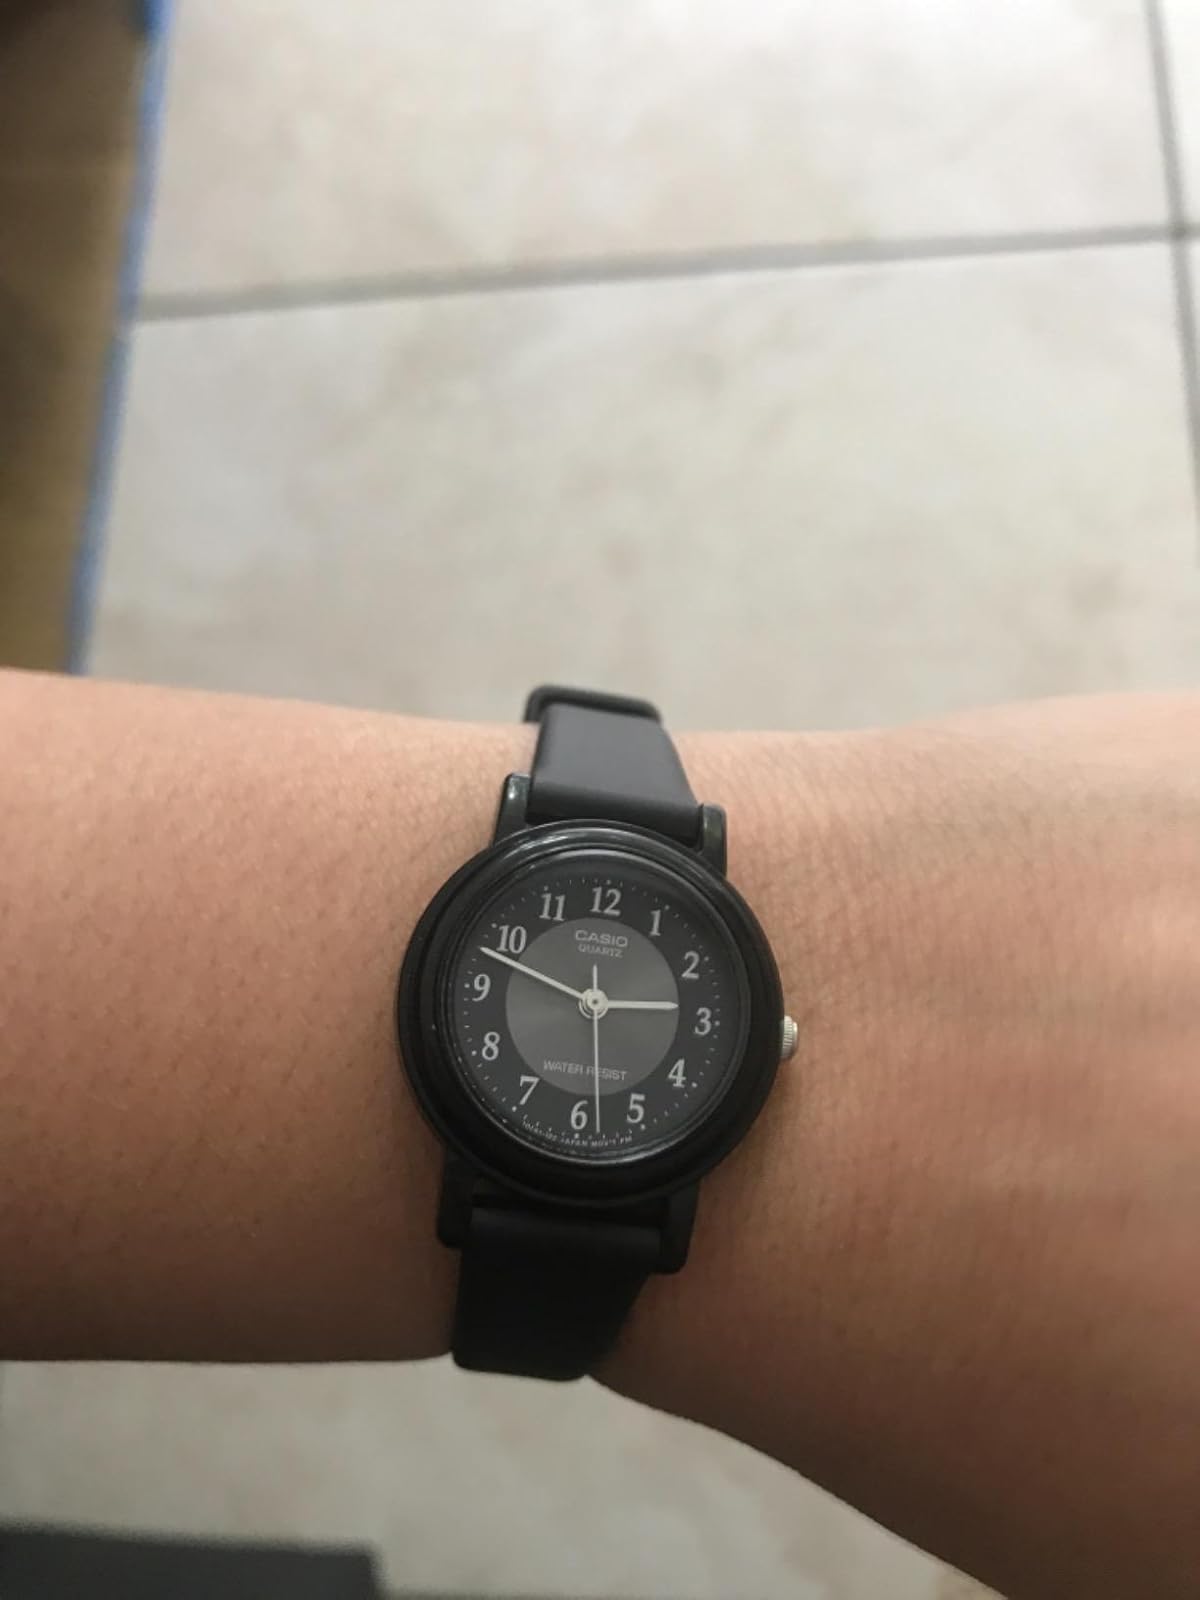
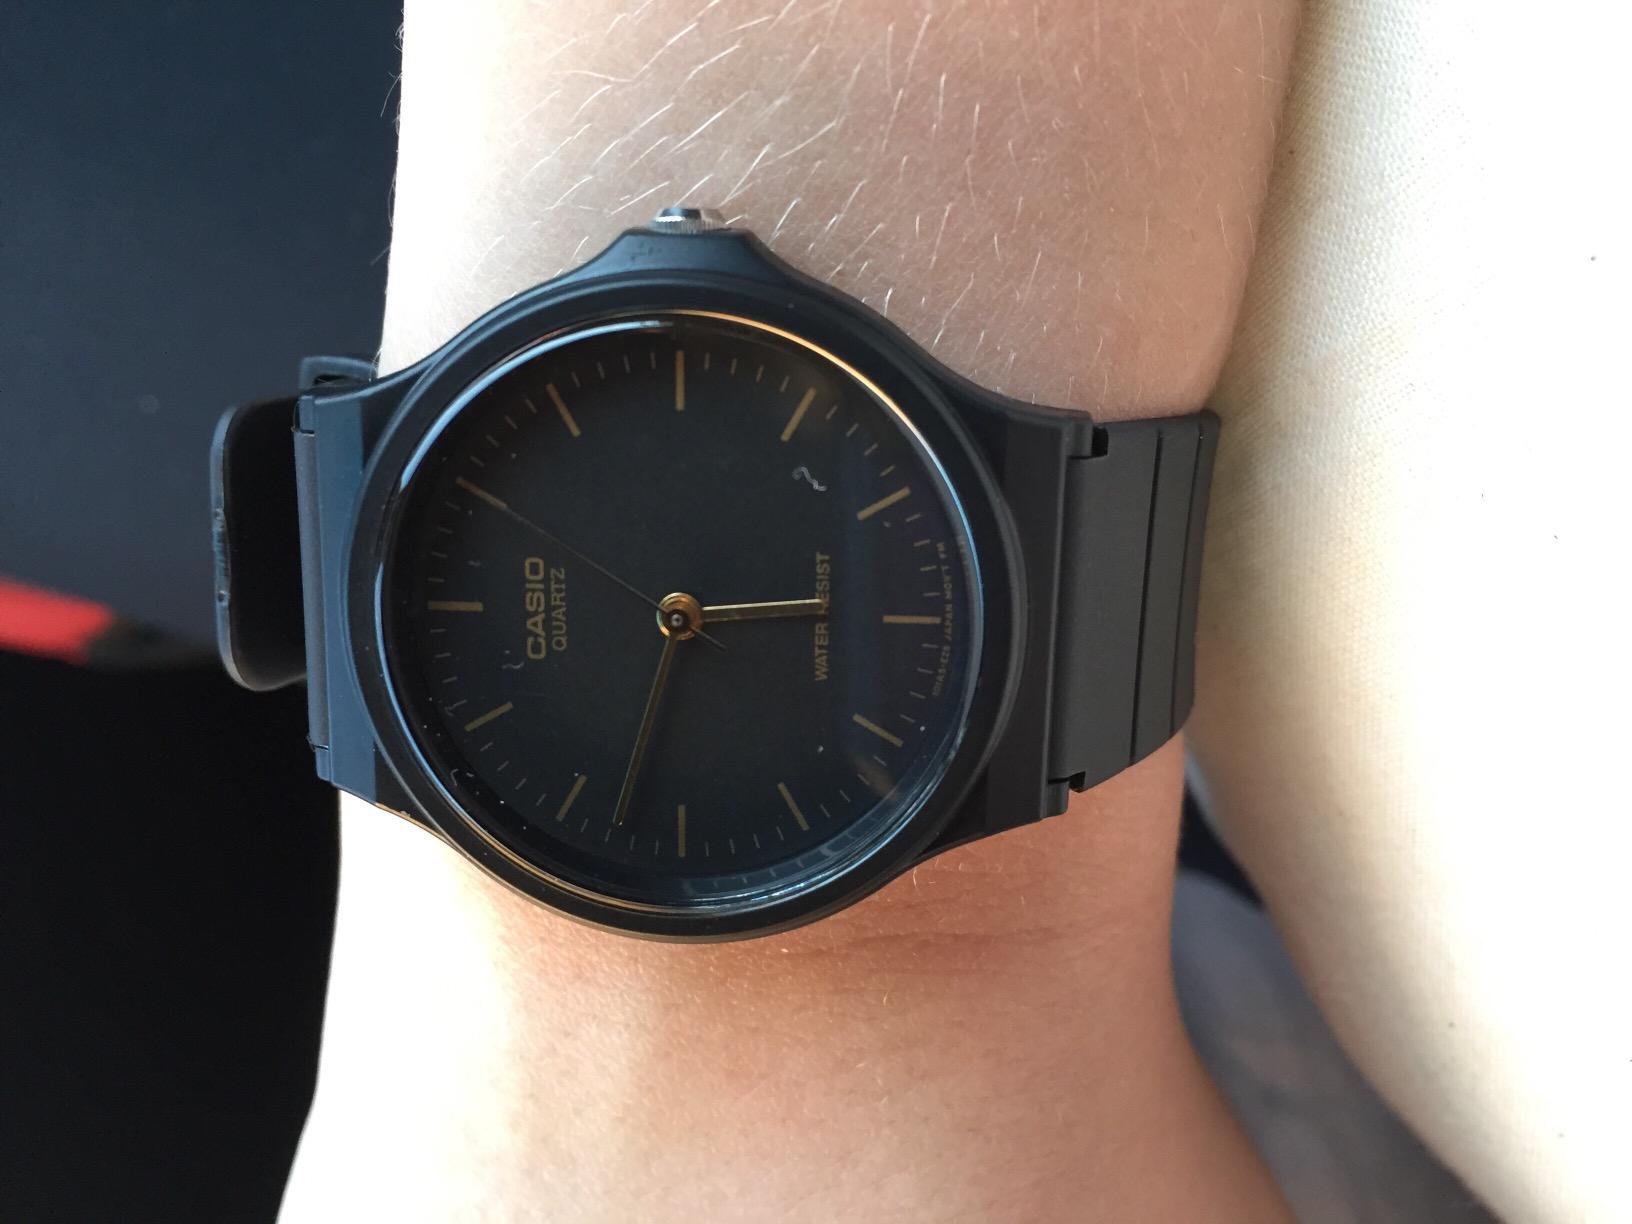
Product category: accessories_watch
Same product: no